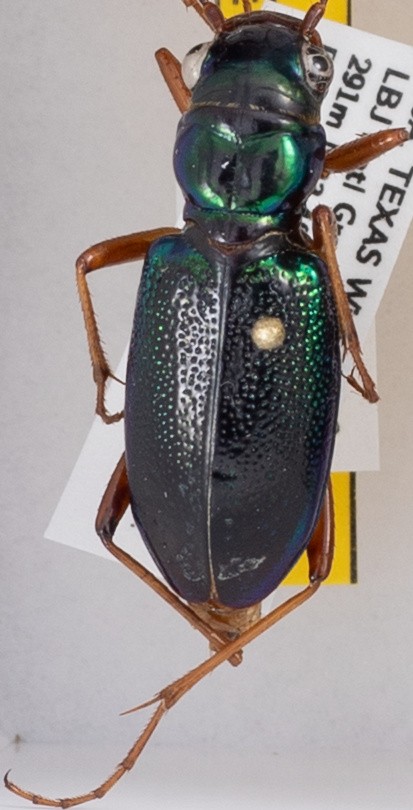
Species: Tetracha virginica
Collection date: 2019-09-25
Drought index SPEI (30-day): -0.184
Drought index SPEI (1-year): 1.19
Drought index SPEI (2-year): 0.282